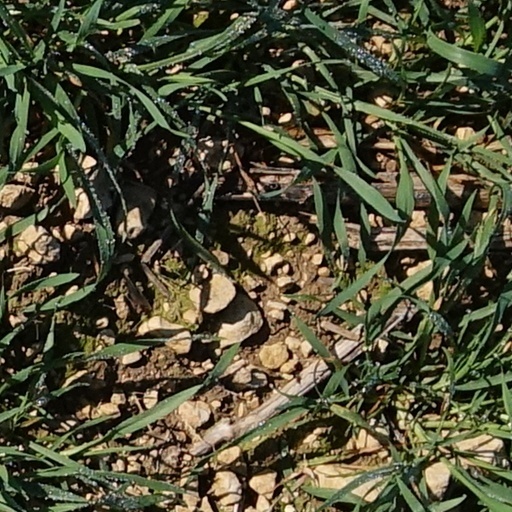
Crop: wheat